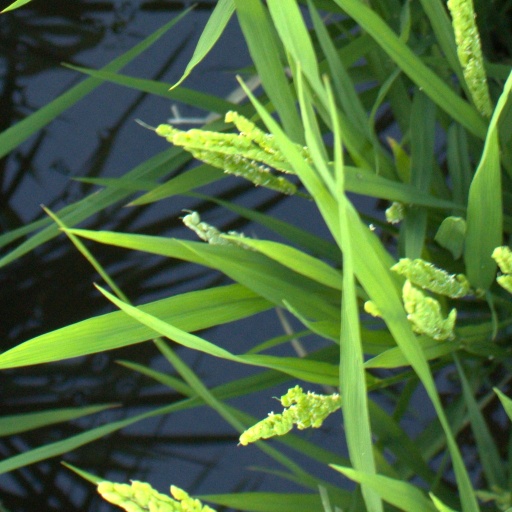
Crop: rice